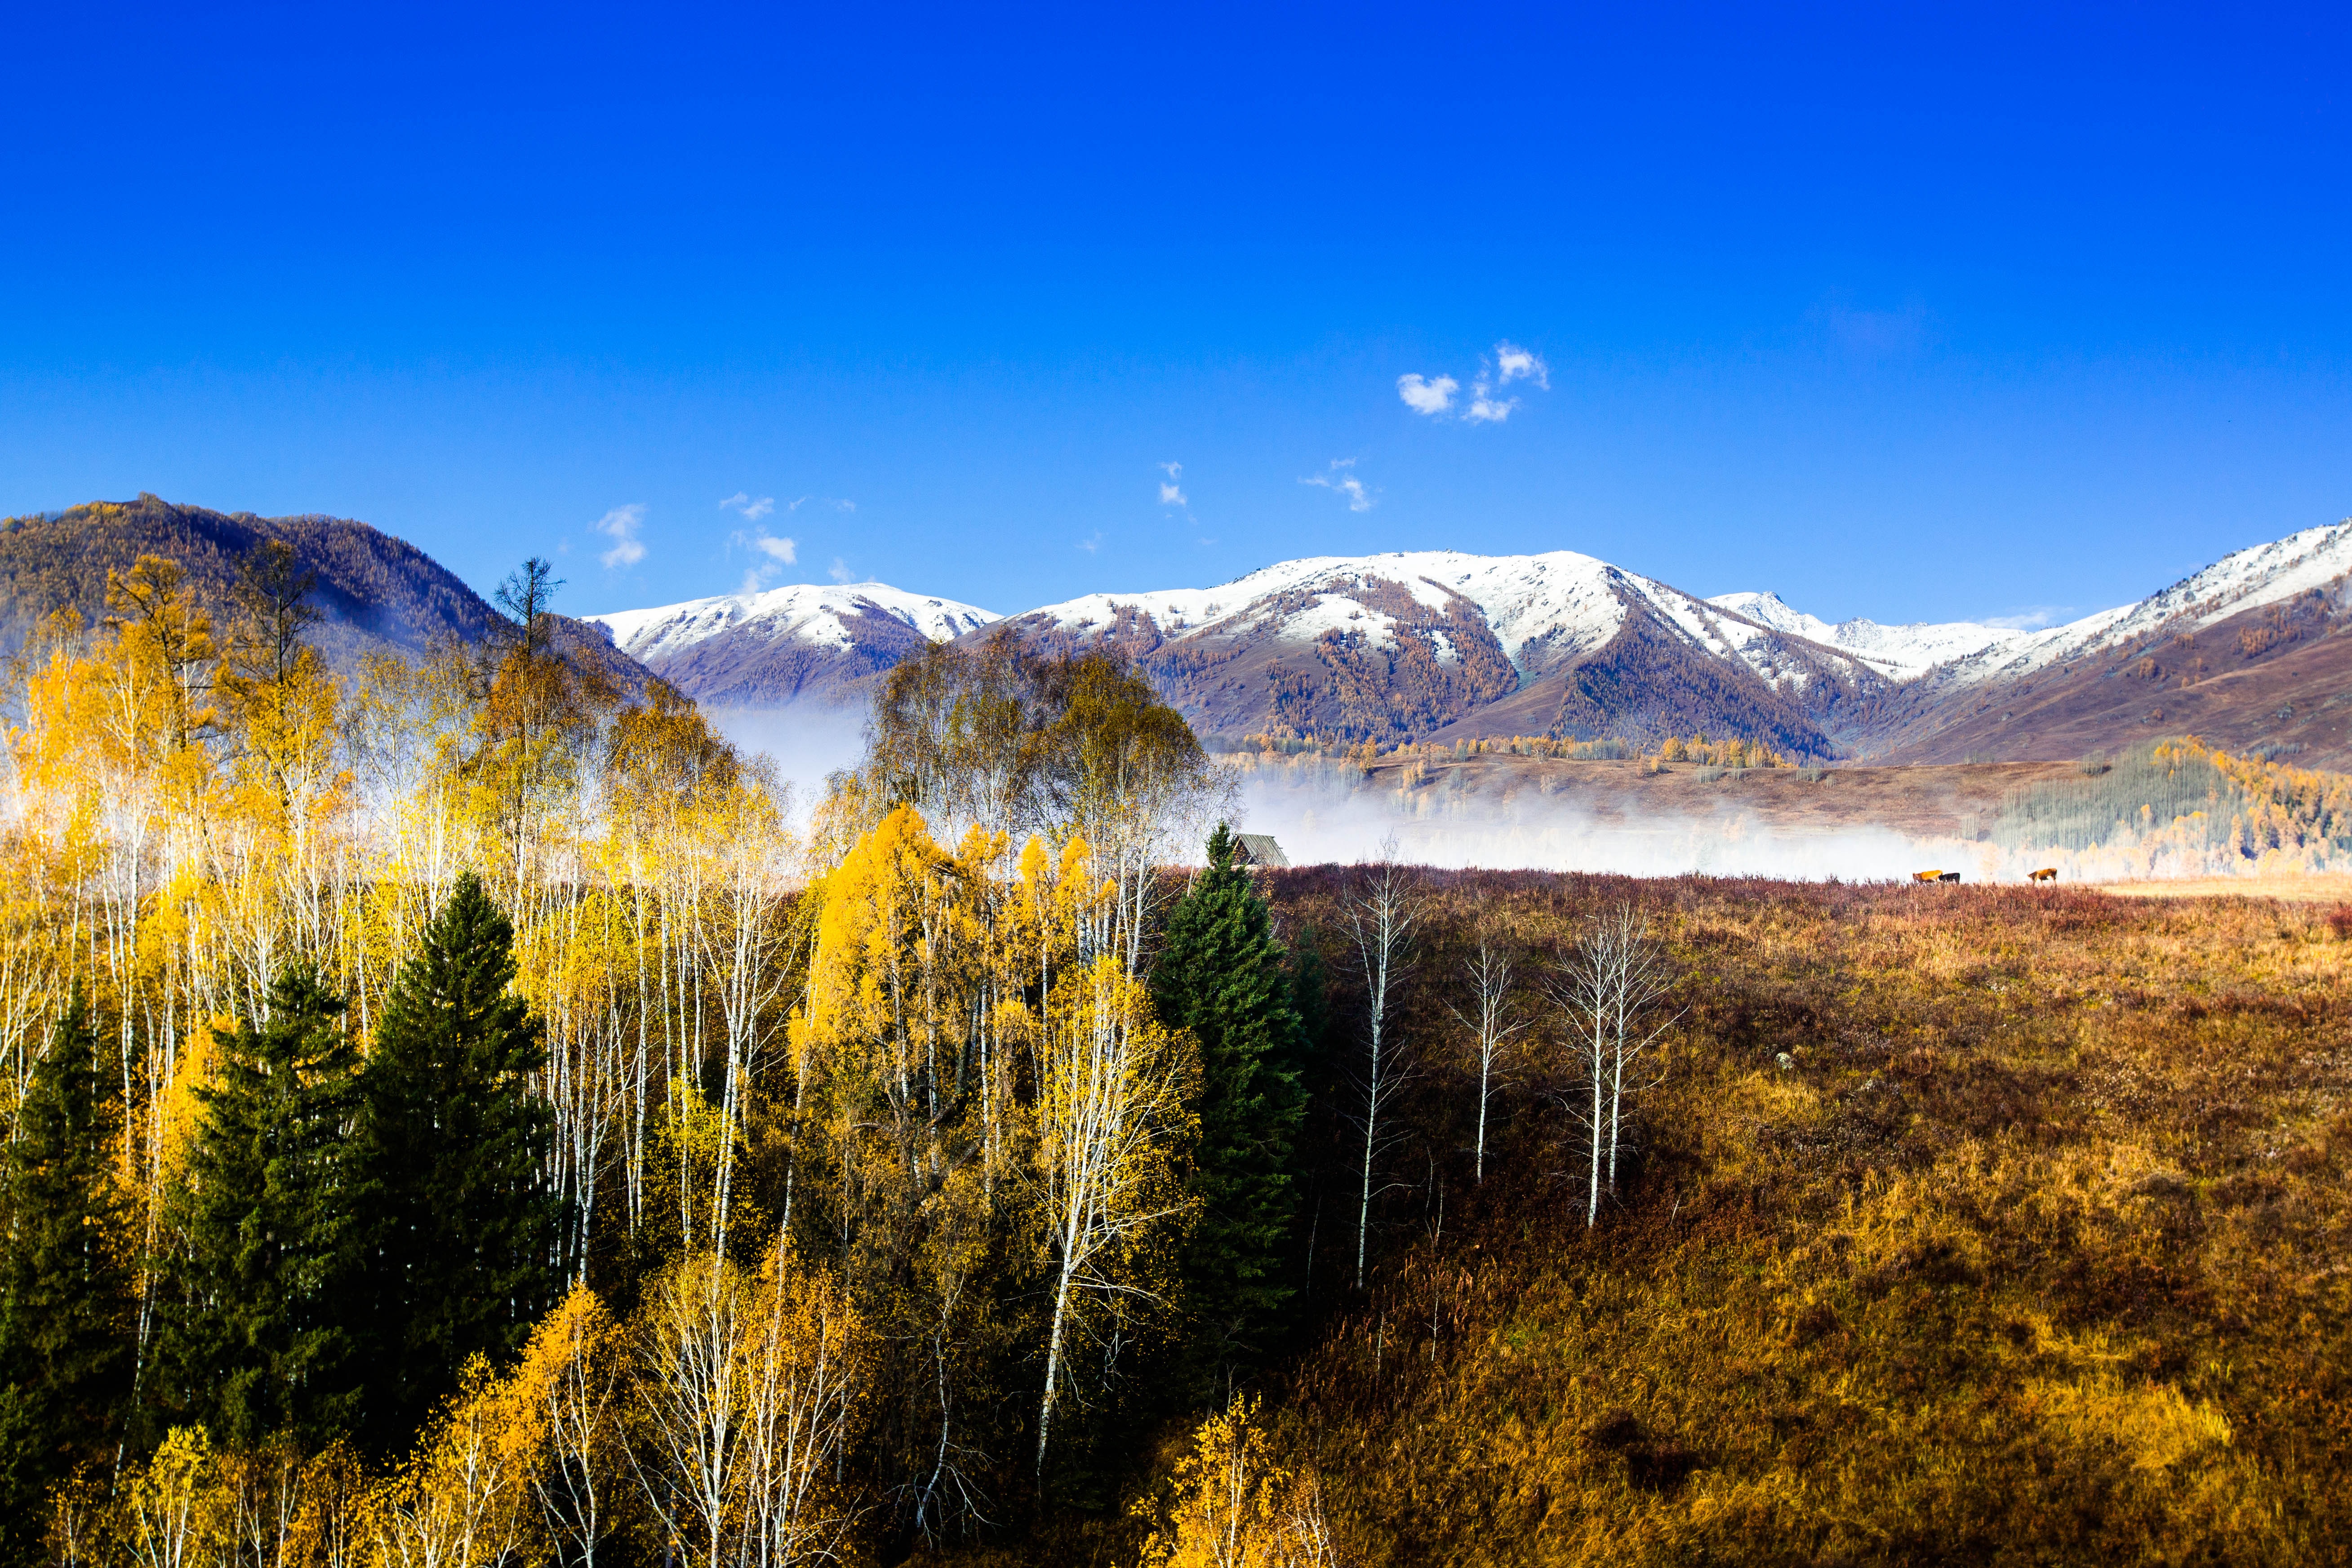
landscape, tree, nature, forest, wilderness, mountain, snow, winter, meadow, morning, leaf, hill, lake, valley, mountain range, panorama, autumn, season, ridge, snow mountain, alps, plateau, northern, china, larch, ecosystem, mountainous landforms